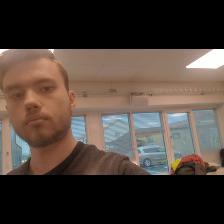
Label: Human